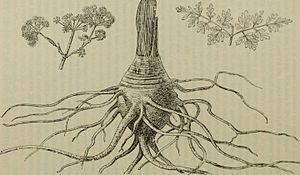
Ferula moschata est une plante du genre Ferula de la famille des Apiacées originaire d'Asie centrale, en particulier dans les monts Turkestan, le Zeravchan et les monts Gissar. Elle pousse sur des pentes pierreuses. Ses racines contiennent 2 à 4 % d'huile essentielle qui possède une odeur musquée et que l'on utilise en parfumerie et pour la conservation des aliments.